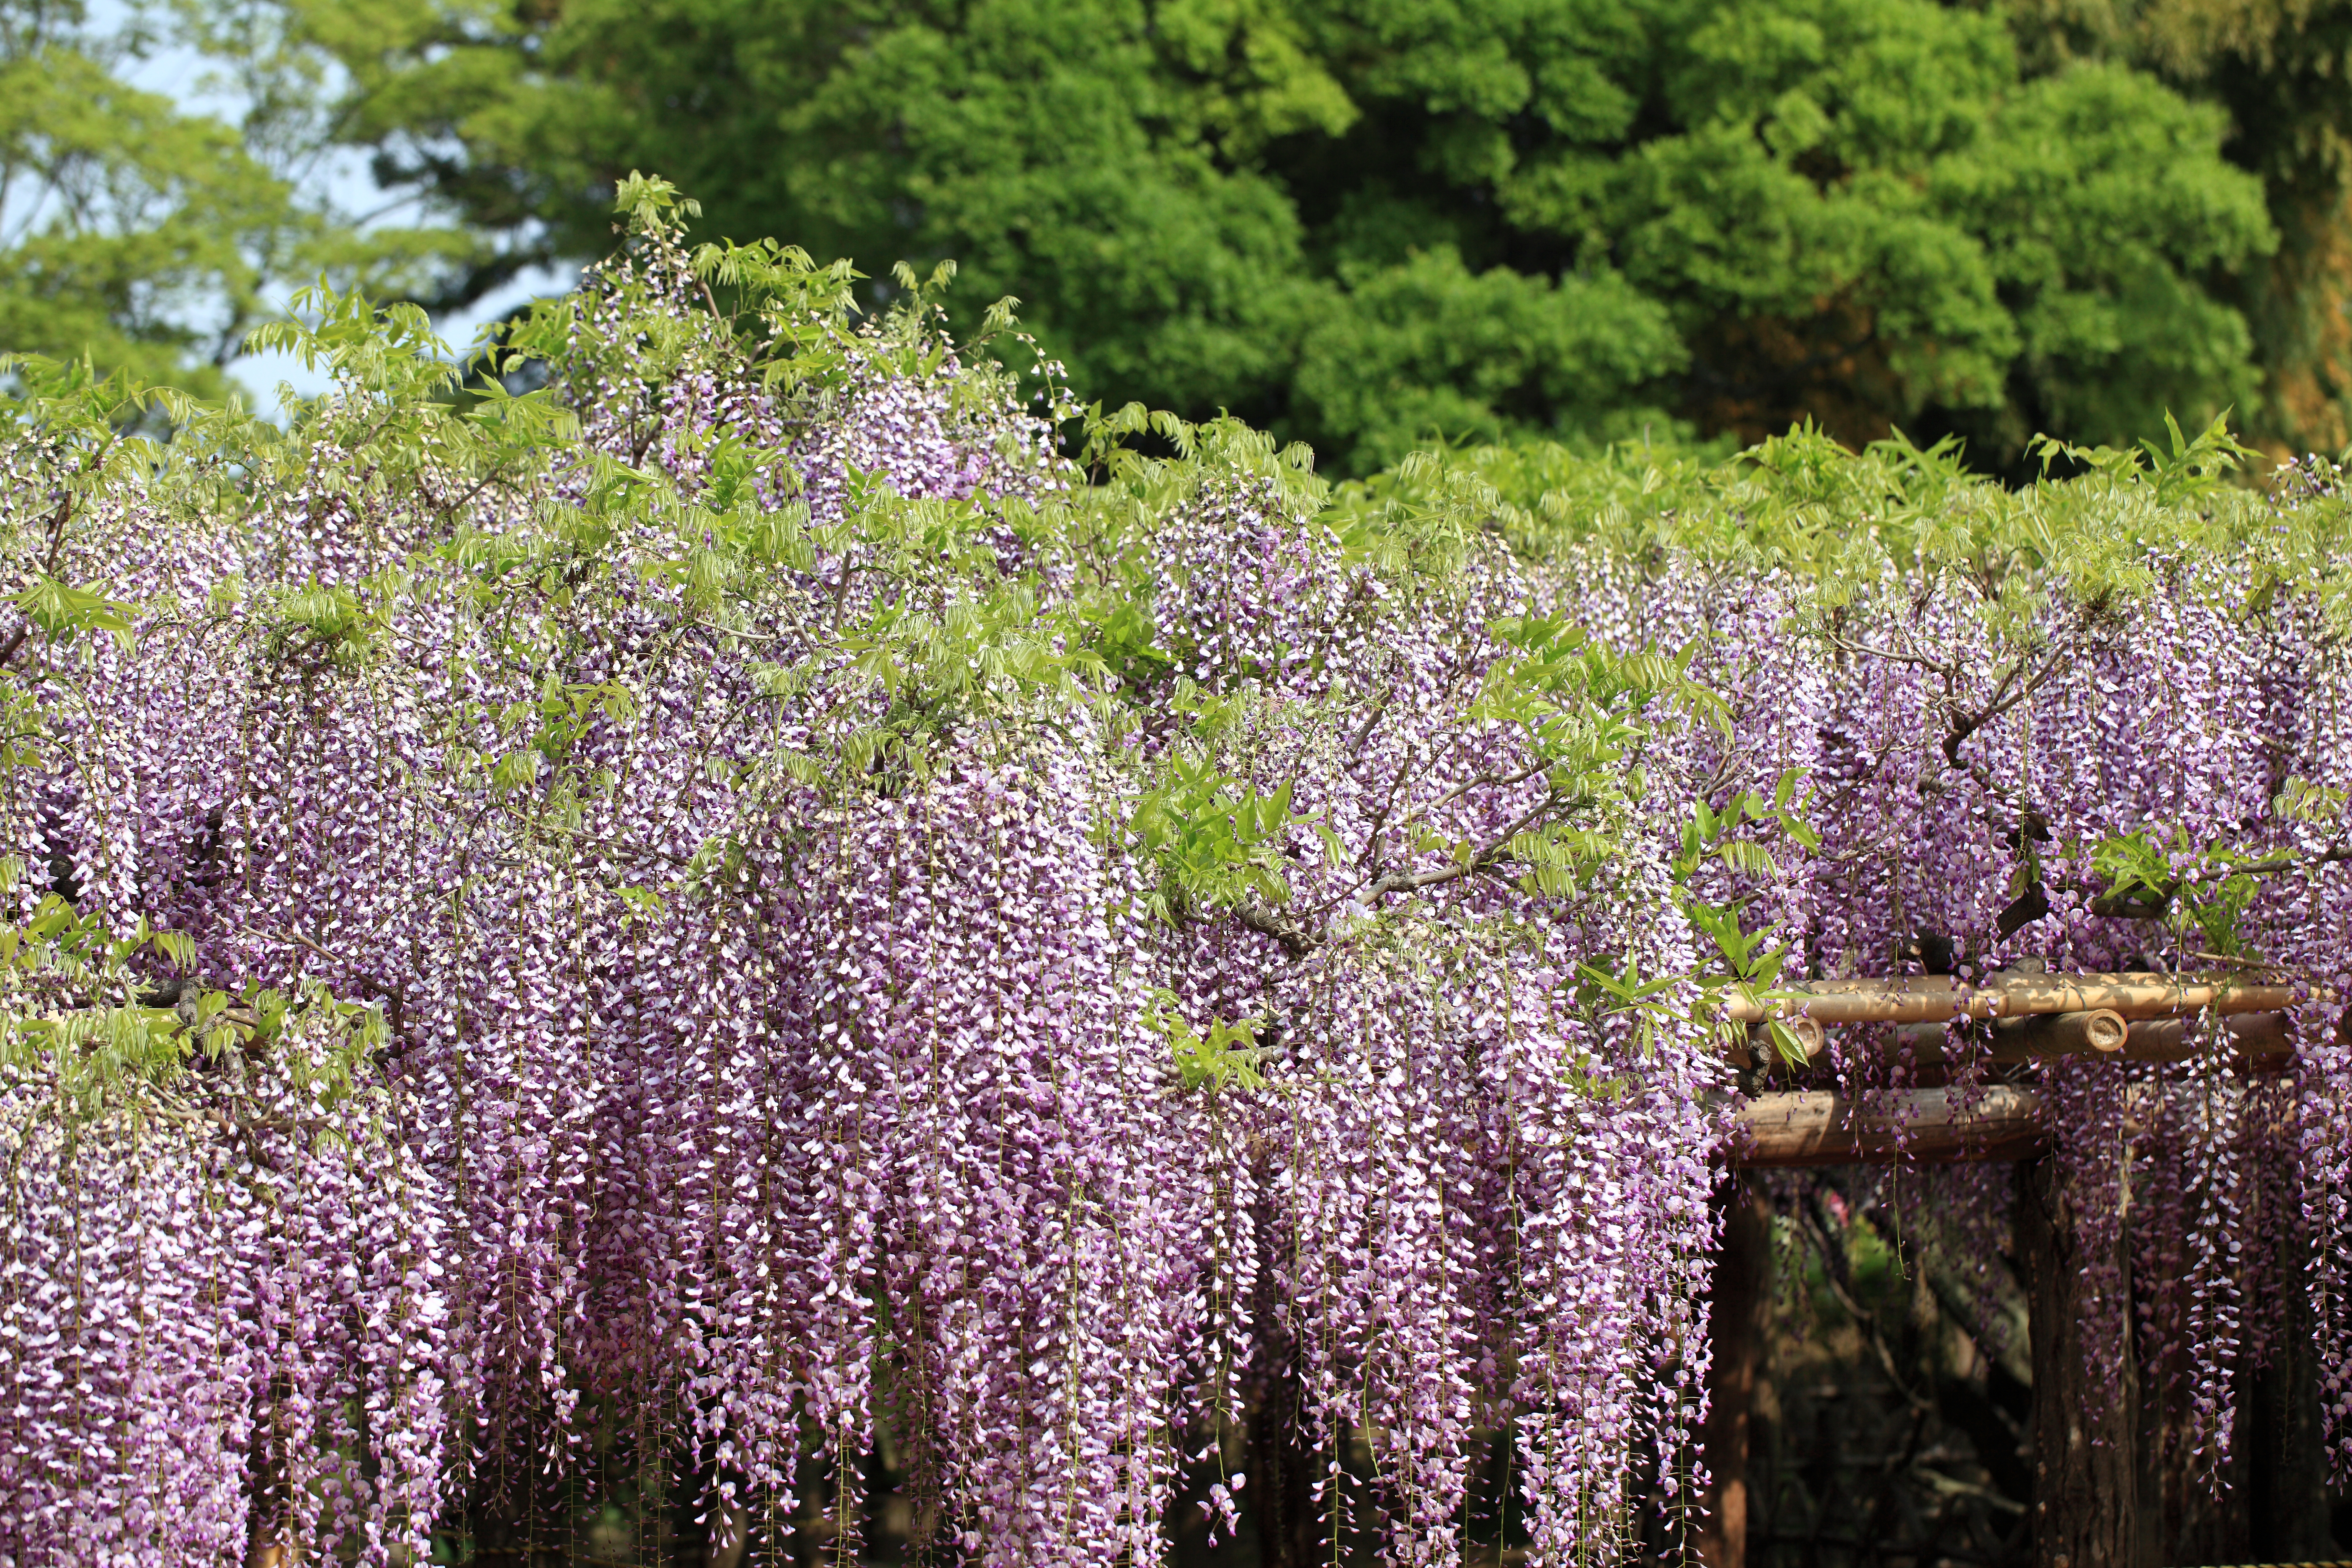
blossom, plant, meadow, flower, high, herb, botany, garden, flora, wildflower, shrub, 5d, hires, woodland, markii, wisteria, hi, res, resolution, saitama, ushijima, kasukabe, floribunda, japanesewisteria, flowering plant, land plant, english lavender